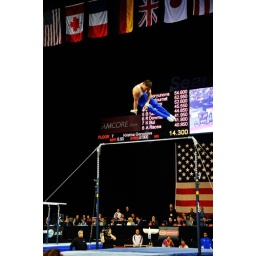
A male gymnast flies over the high bar